Tennis in Romania

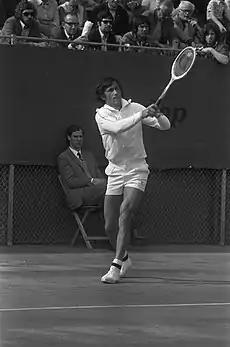
Ilie Năstase playing a Davis Cup match.

Tennis is one of the most popular sports in Romania. The Romanian Tennis Federation ( or FRT), a member of ITF, is the sport's national governing body.